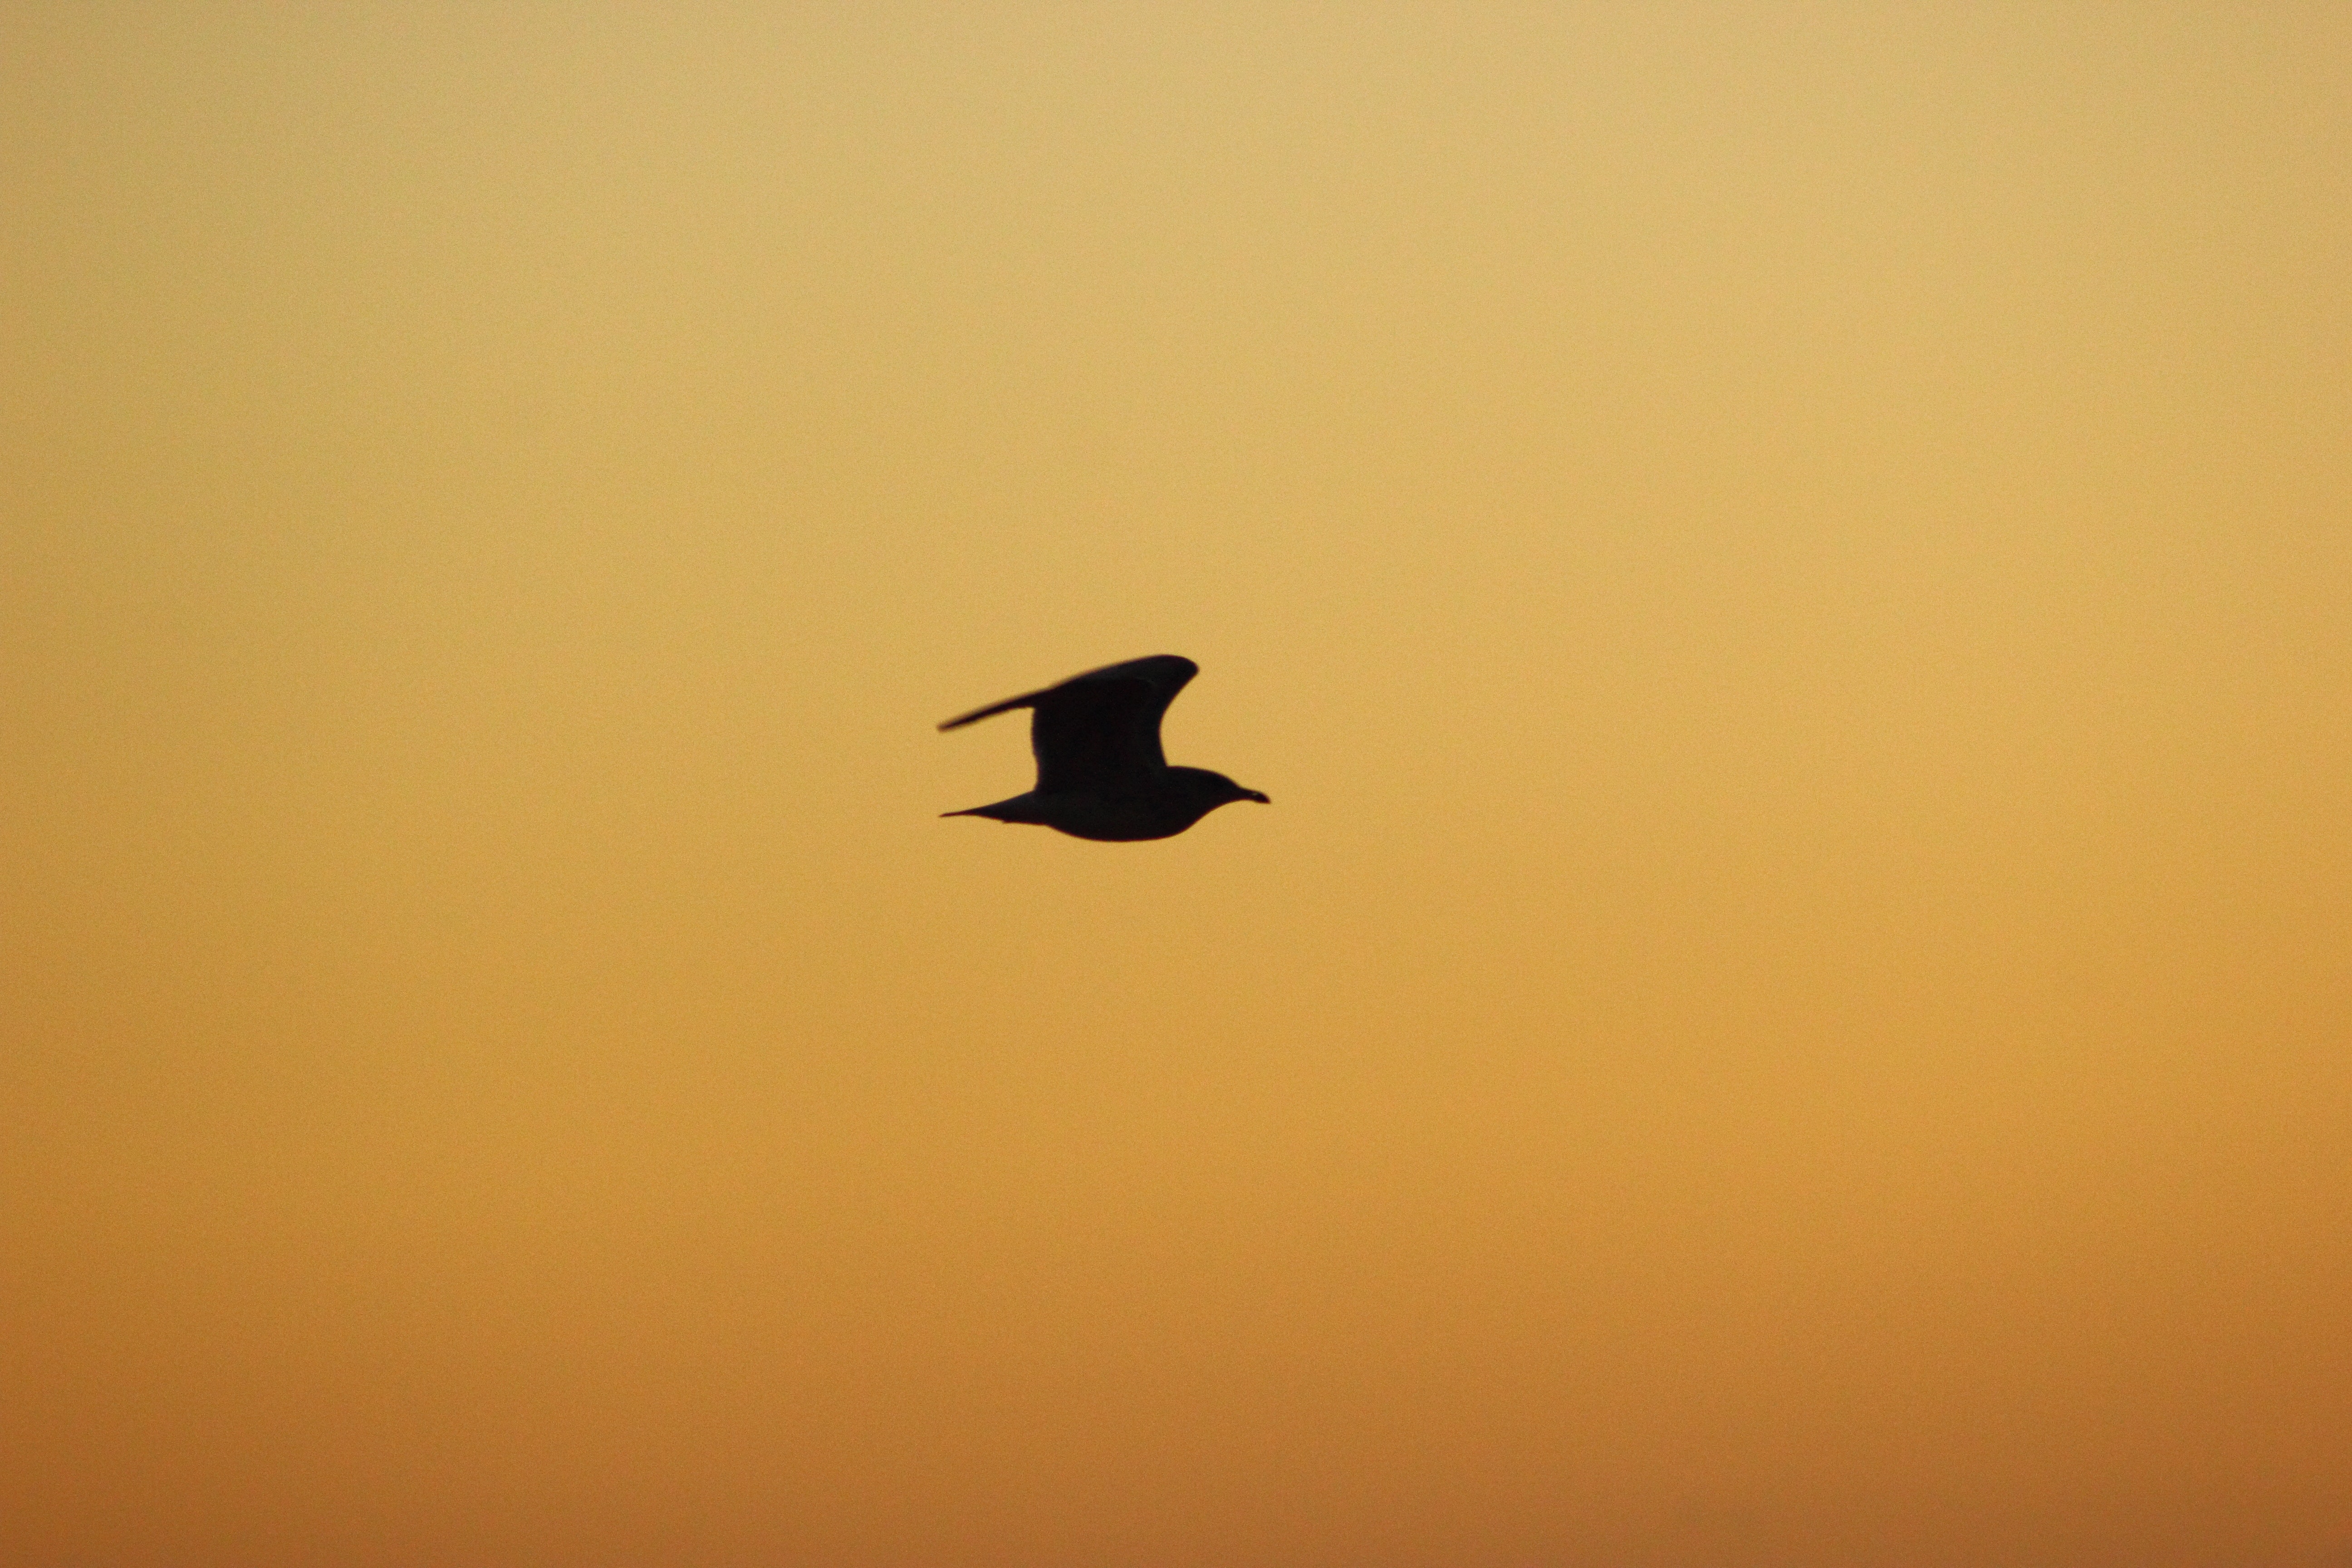
bird, sky, silhouette, wildlife, beak, bird migration, seabird, flight